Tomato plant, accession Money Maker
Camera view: horizontal (90 deg, fisheye); turntable rotation: 240 degrees
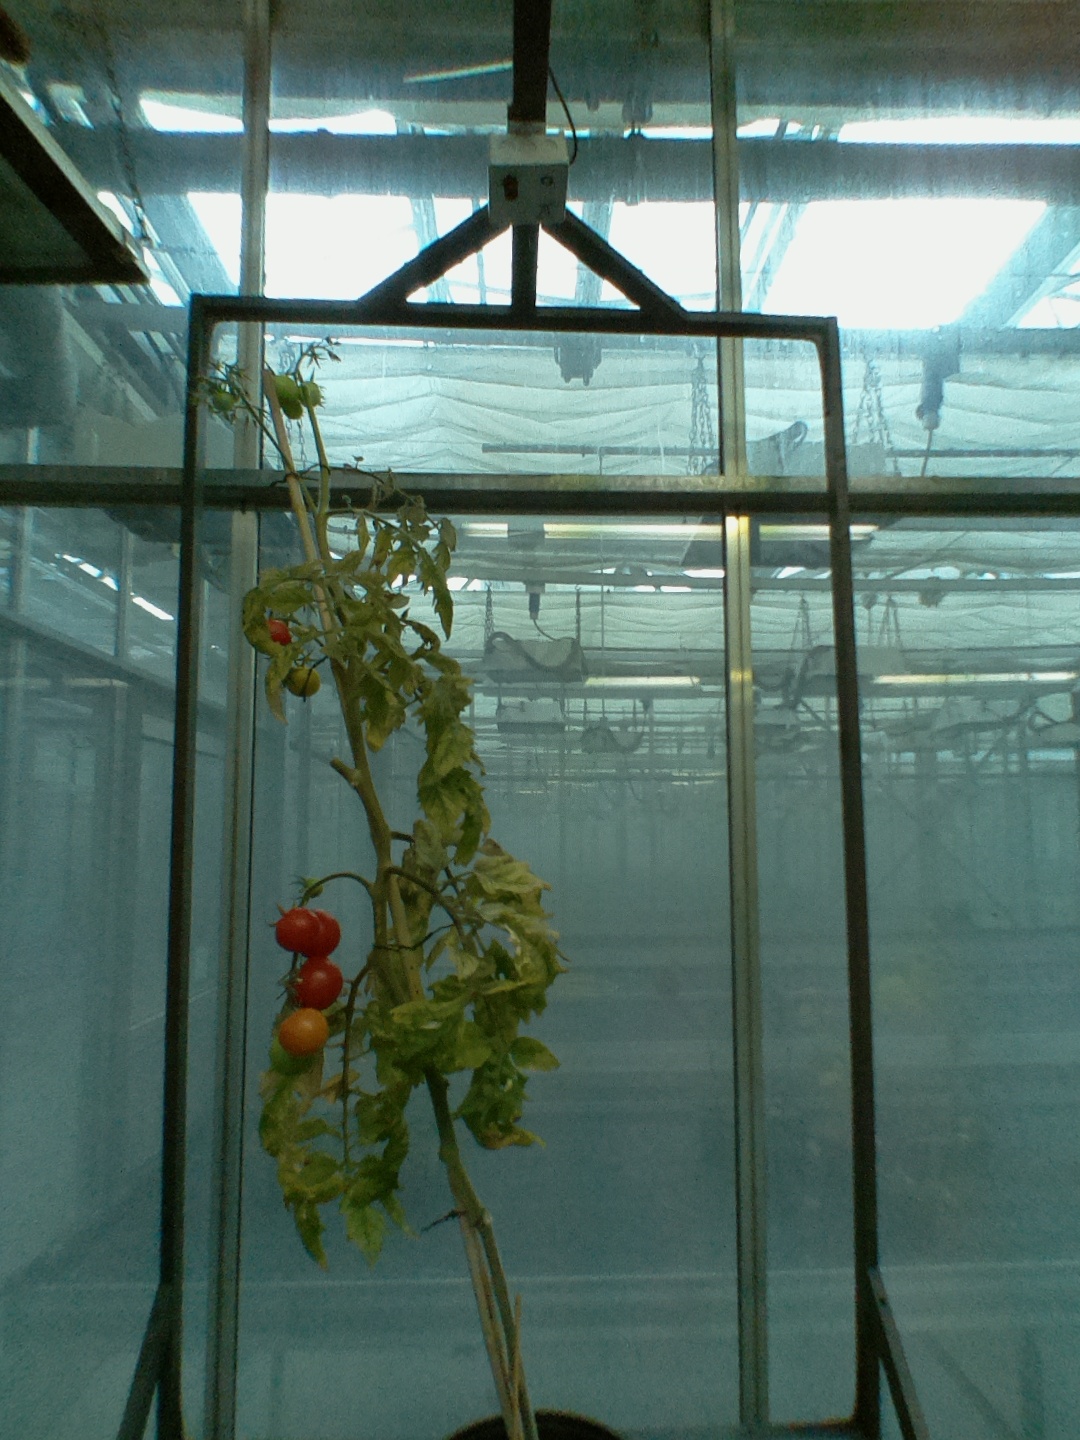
BBCH growth stage 88: 80%-90% of fruits show typical fully ripe color